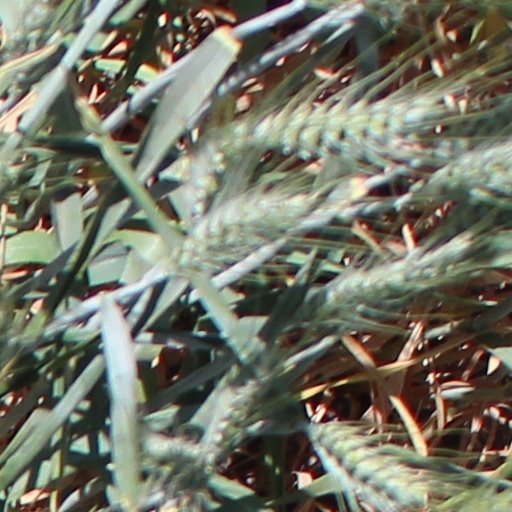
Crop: wheat